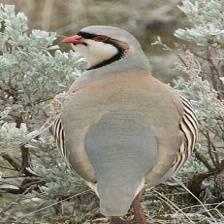
Species: CHUKAR PARTRIDGE
Scientific name: ALECTORIS CHUKAR
ImageNet parent category: partridge